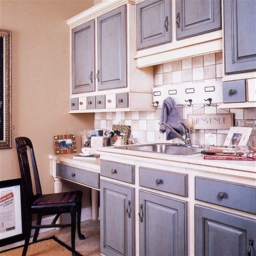
Room type: kitchen